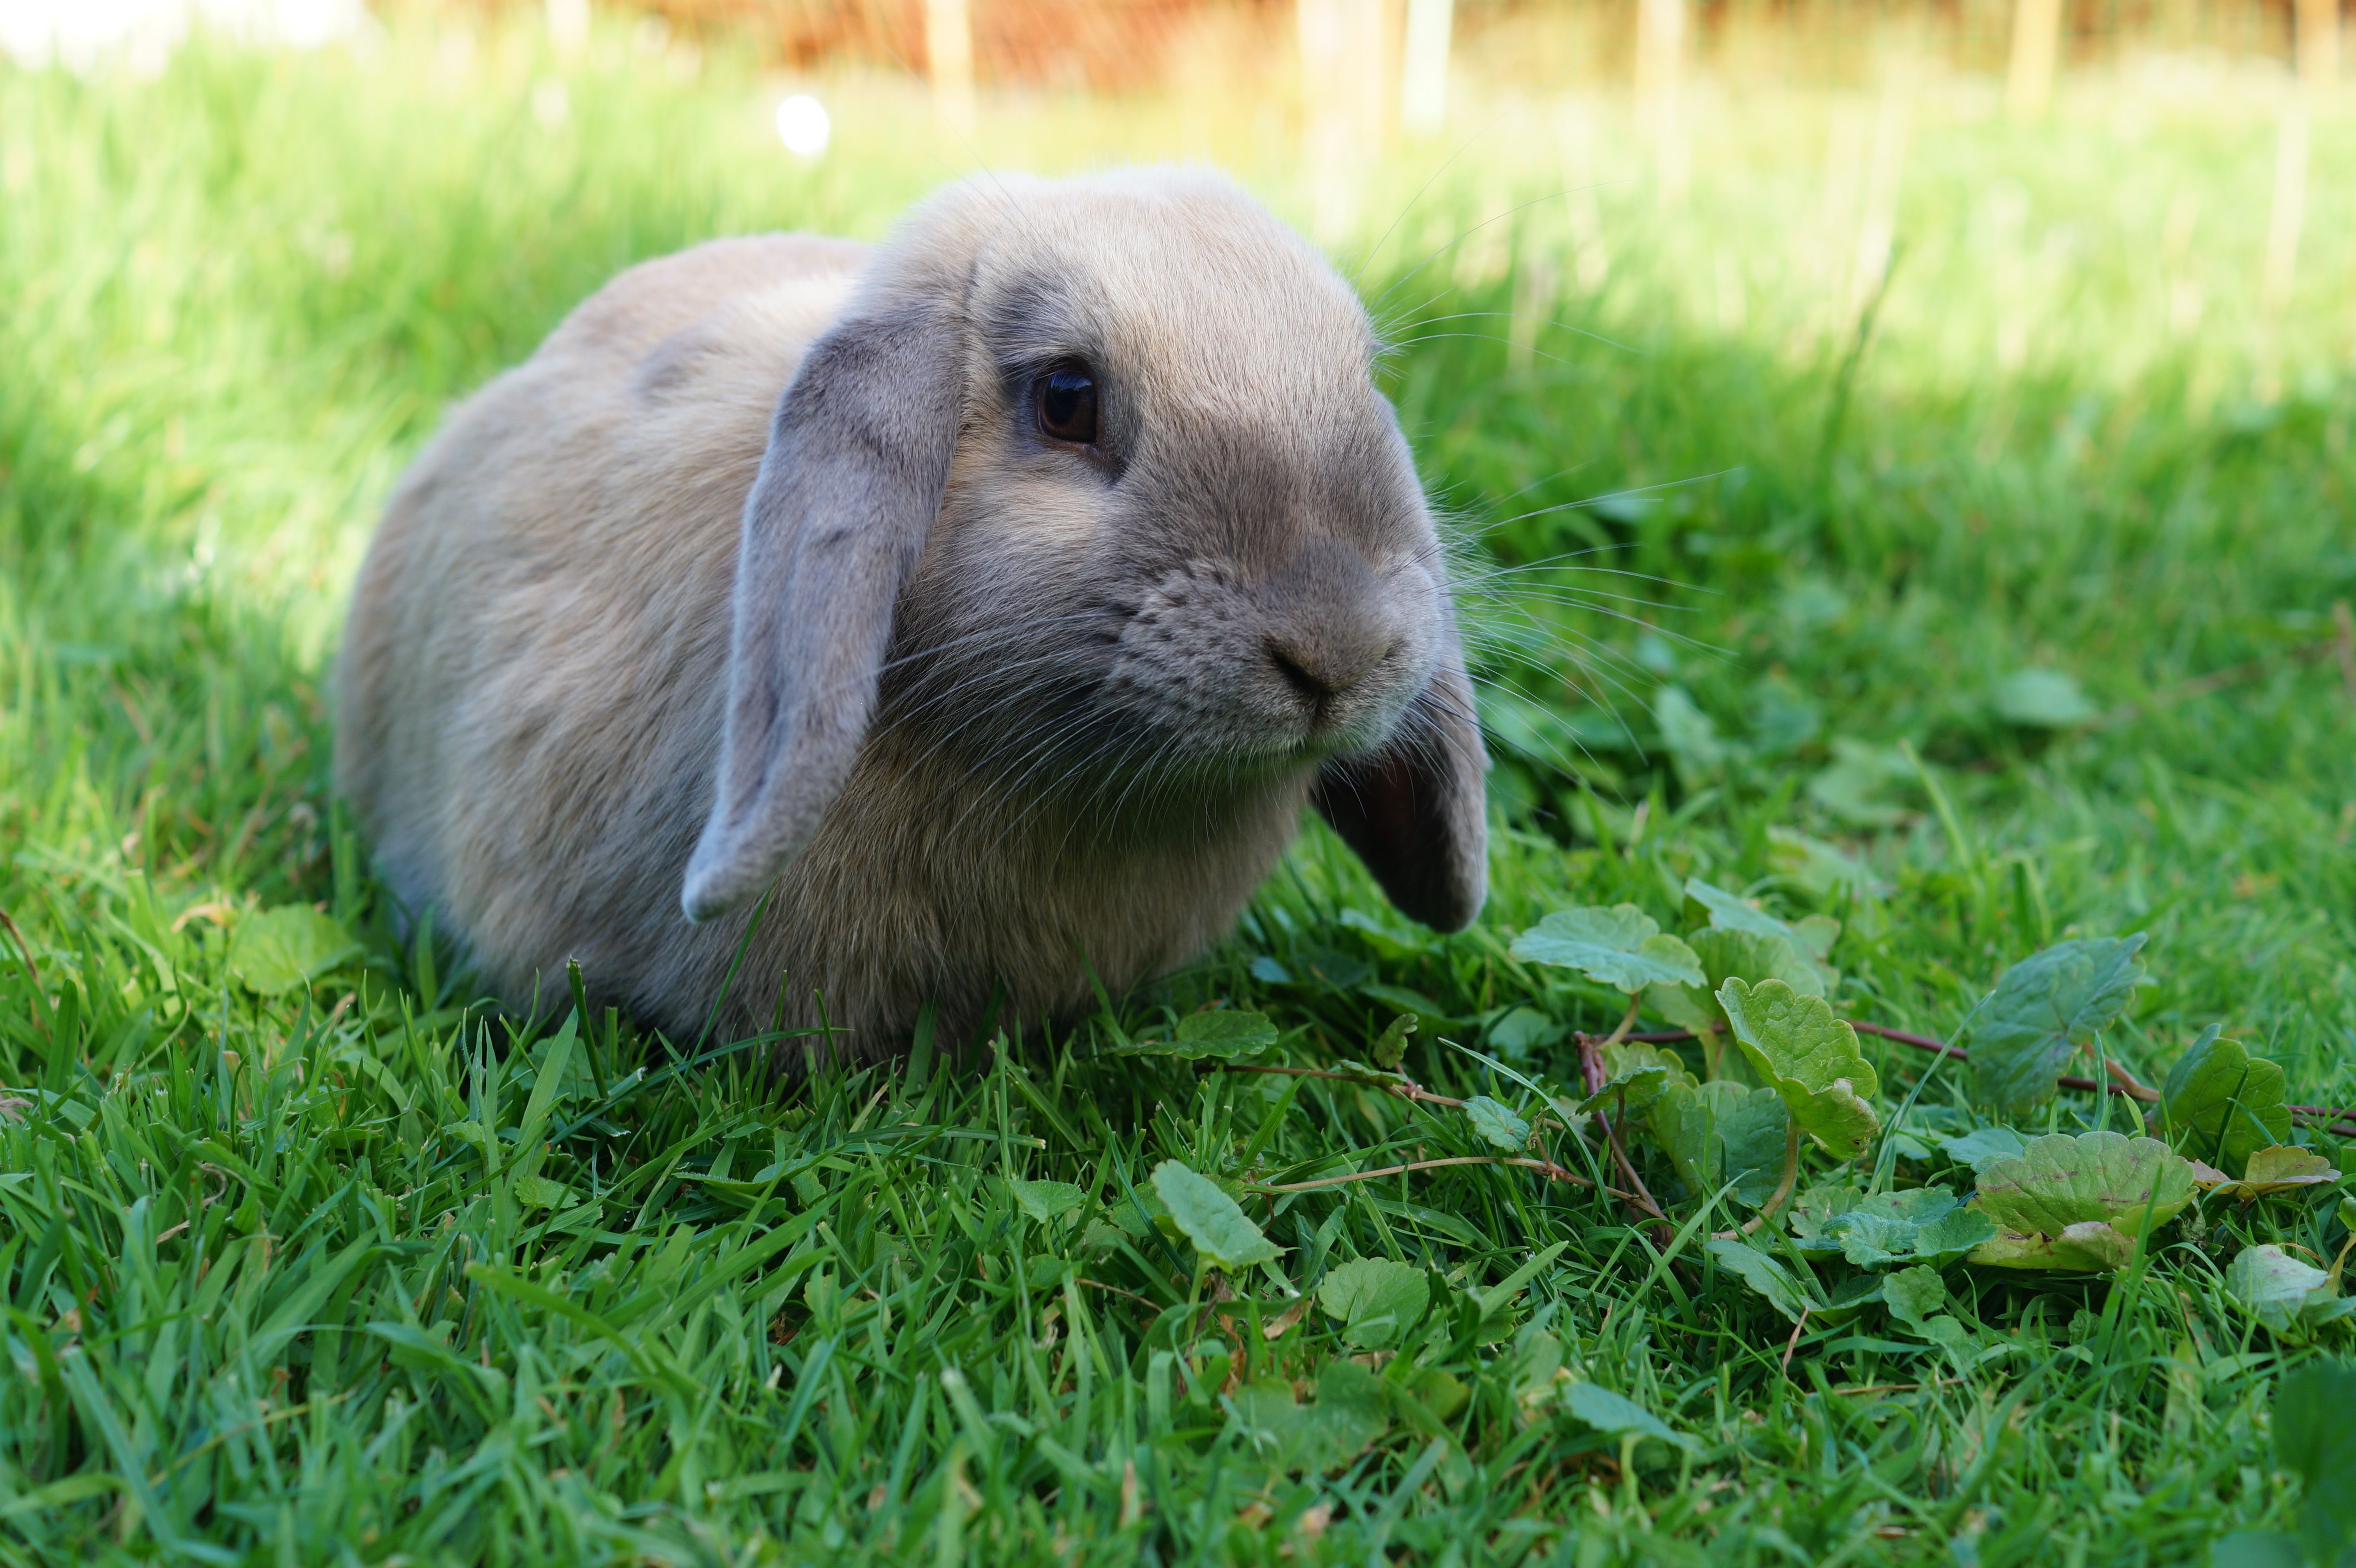
nature, grass, meadow, prairie, wildlife, pet, mammal, fauna, rabbit, hare, whiskers, vertebrate, animal world, easter bunny, marmot, prairie dog, domestic rabbit, schlappohr rabbit, rabits and hares